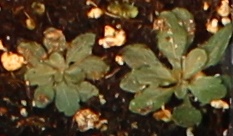
Label: Horseweed